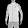
Label: Coat